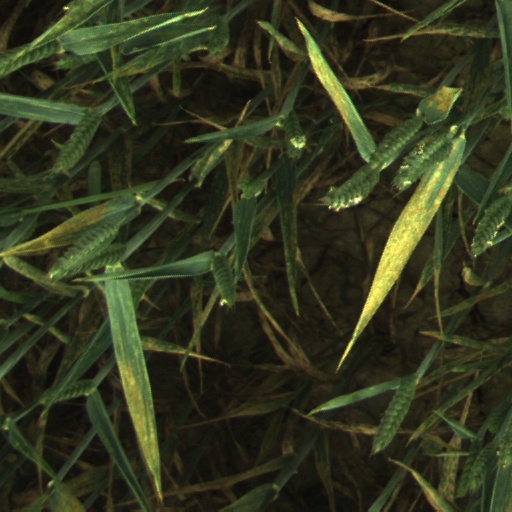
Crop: wheat